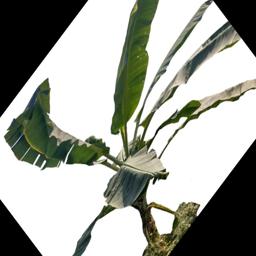
Label: MALBHOG LEAF